Question: Please indicate a possible affordance area of the fork that can be used for holding
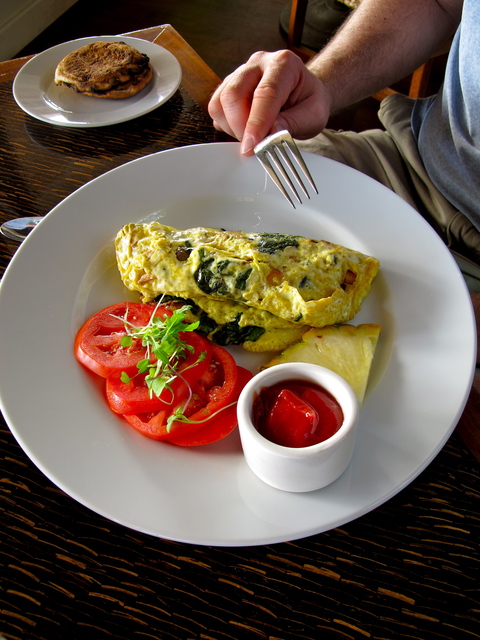
Answer: [243.588, 118.372, 330.676, 209.005]